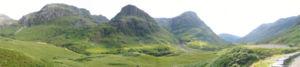
Poudlard est une école fictive créée par J. K. Rowling pour l'univers de la suite romanesque Harry Potter.
Glen Coe, en écossais Gleann Comhann, est un glen, une vallée d'Écosse, au Royaume-Uni. Le village principal en est Glencoe.